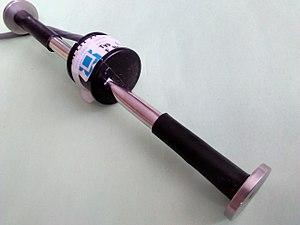
La corde vibrante est un type de capteur utilisé pour mesurer les variations absolues d'allongement. Son principe est la variation de la fréquence de vibration fondamentale d'une corde tendue, qui dépend de la tension selon une loi déterminée. Un allongement ou un raccourcissement se traduit par une altération de la tension de la corde, et donc de la fréquence fondamentale. Ce type de capteur comporte un électro-aimant qui permet à la fois d’exciter l'oscillateur, et de faire microphone pour la détermination de la fréquence.